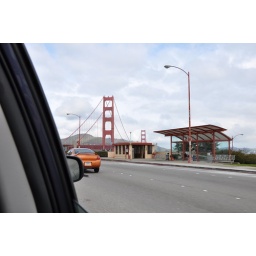
Our first trip across the golden gate bridge was shrouded in fog.